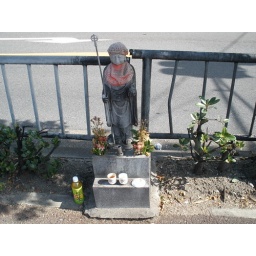
They are everywhere and well taken care of as noted by the bottle of green tea, the warm hat and the scarf/coat.